Milan

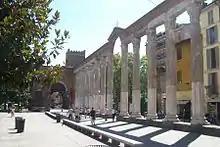
Roman ruins in Milan: the Columns of San Lorenzo

Around 590 BC a Celtic tribe belonging to the Insubres group and belonging to the Golasecca culture settled the city under the name Medhelanon. According to the legend reported by Livy (writing between 27 and 9 BC), the Gaulish king Ambicatus sent his nephew Bellovesus into northern Italy at the head of a party drawn from various Gaulish tribes; Bellovesus allegedly founded the settlement in the times of the Roman monarchy, during the reign of Tarquinius Priscus. Tarquin is traditionally recorded as reigning from 616 to 579 BC, according to ancient Roman historian Titus Livy.